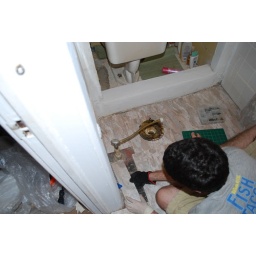
Shannon and I re-did the bathroom this past weekend. We put in a new floor and a new sink!